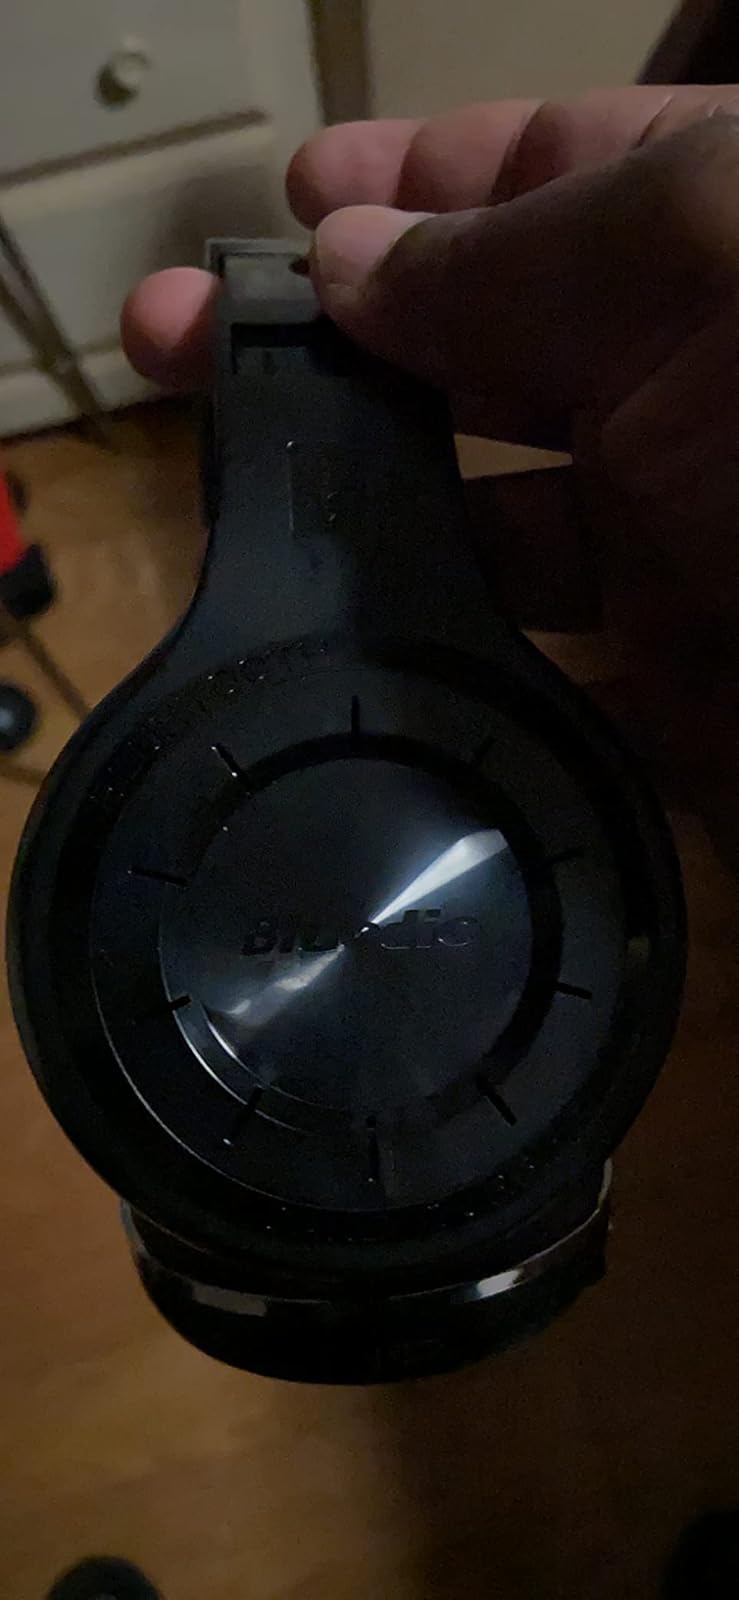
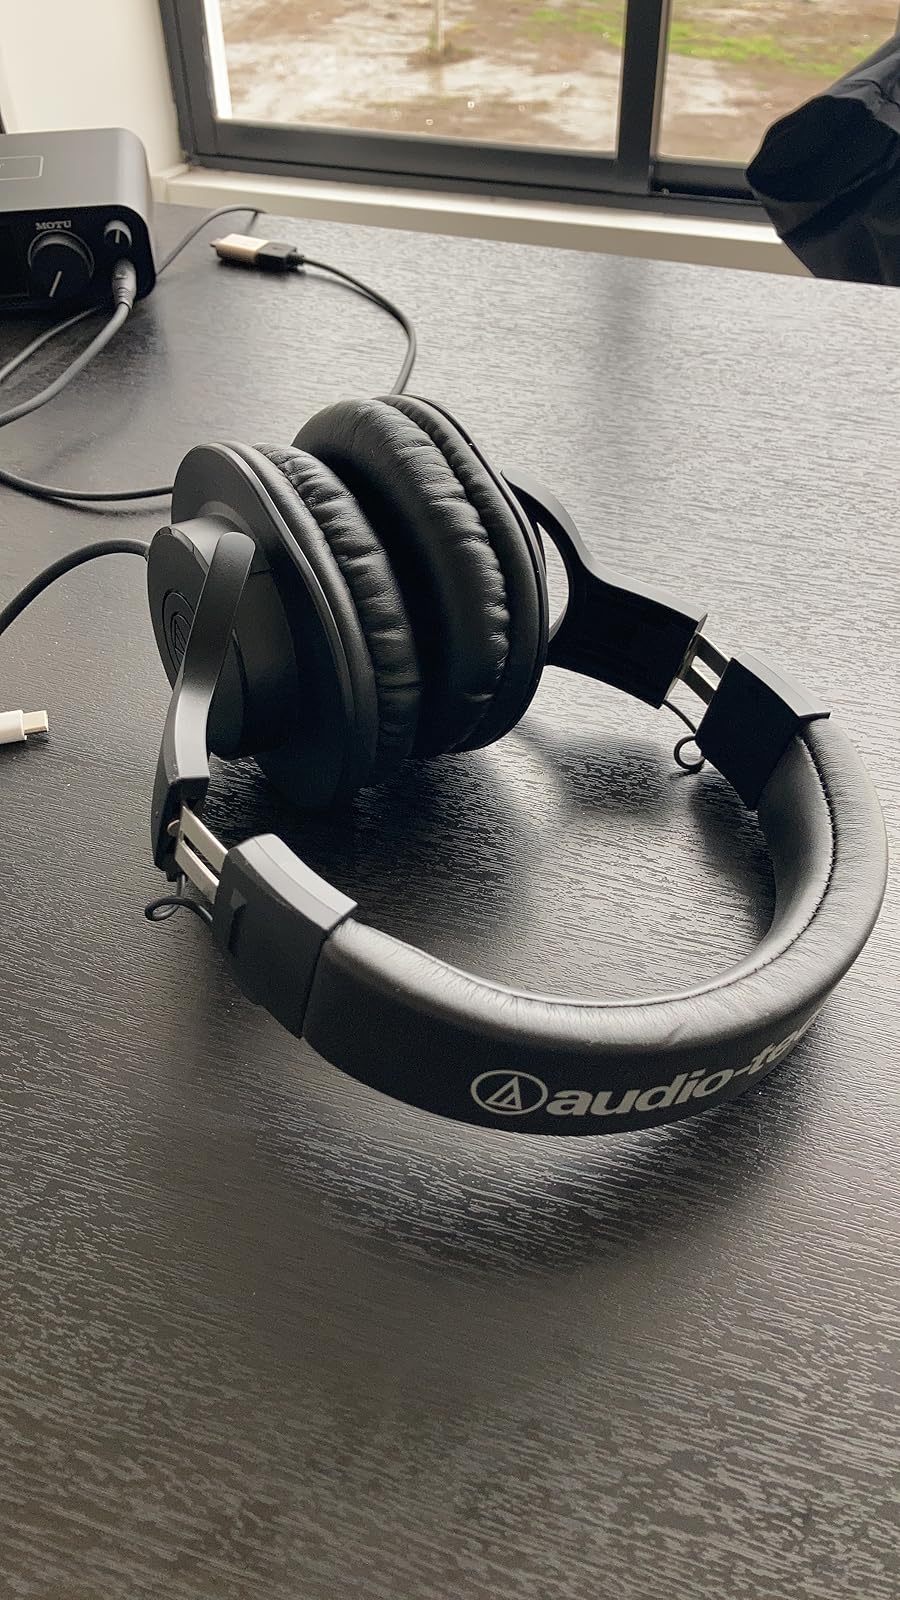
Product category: headphones
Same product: no